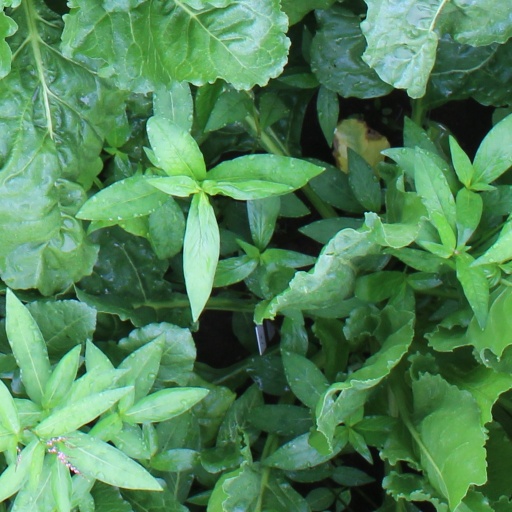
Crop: sugar beet